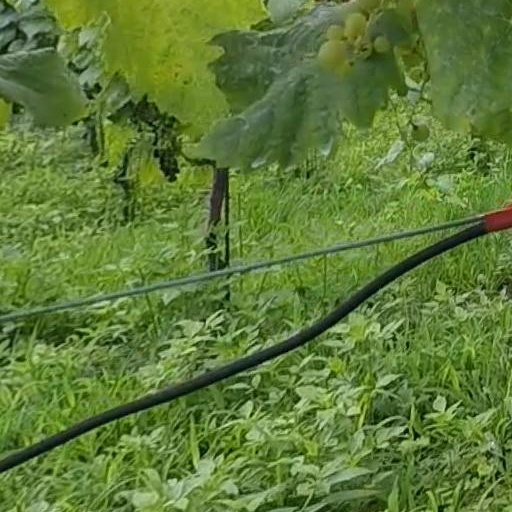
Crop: grape